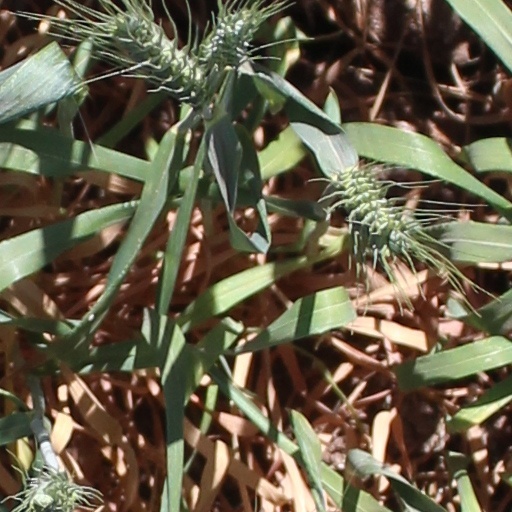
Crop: wheat